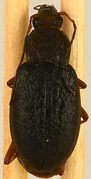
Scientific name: Chlaenius aestivus
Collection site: Smithsonian Conservation Biology Institute NEON (SCBI), plot SCBI_008